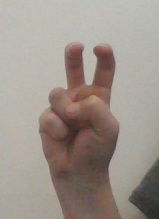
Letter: toot